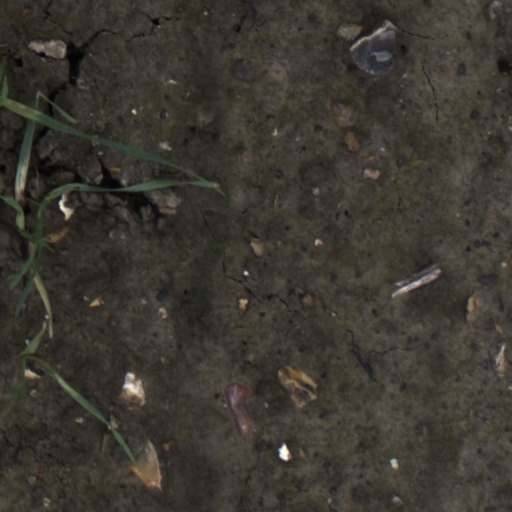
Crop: wheat